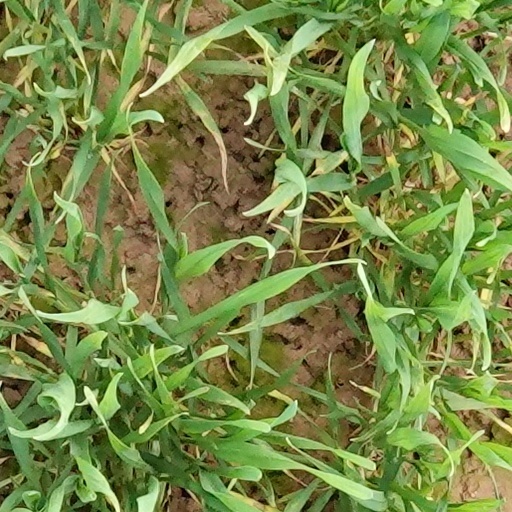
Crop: wheat